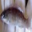
Label: flatfish